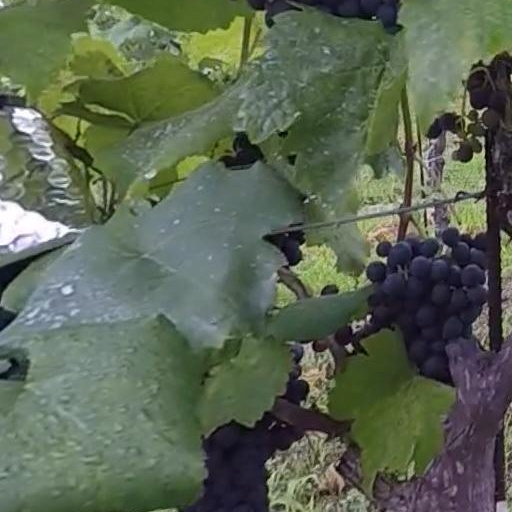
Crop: grape